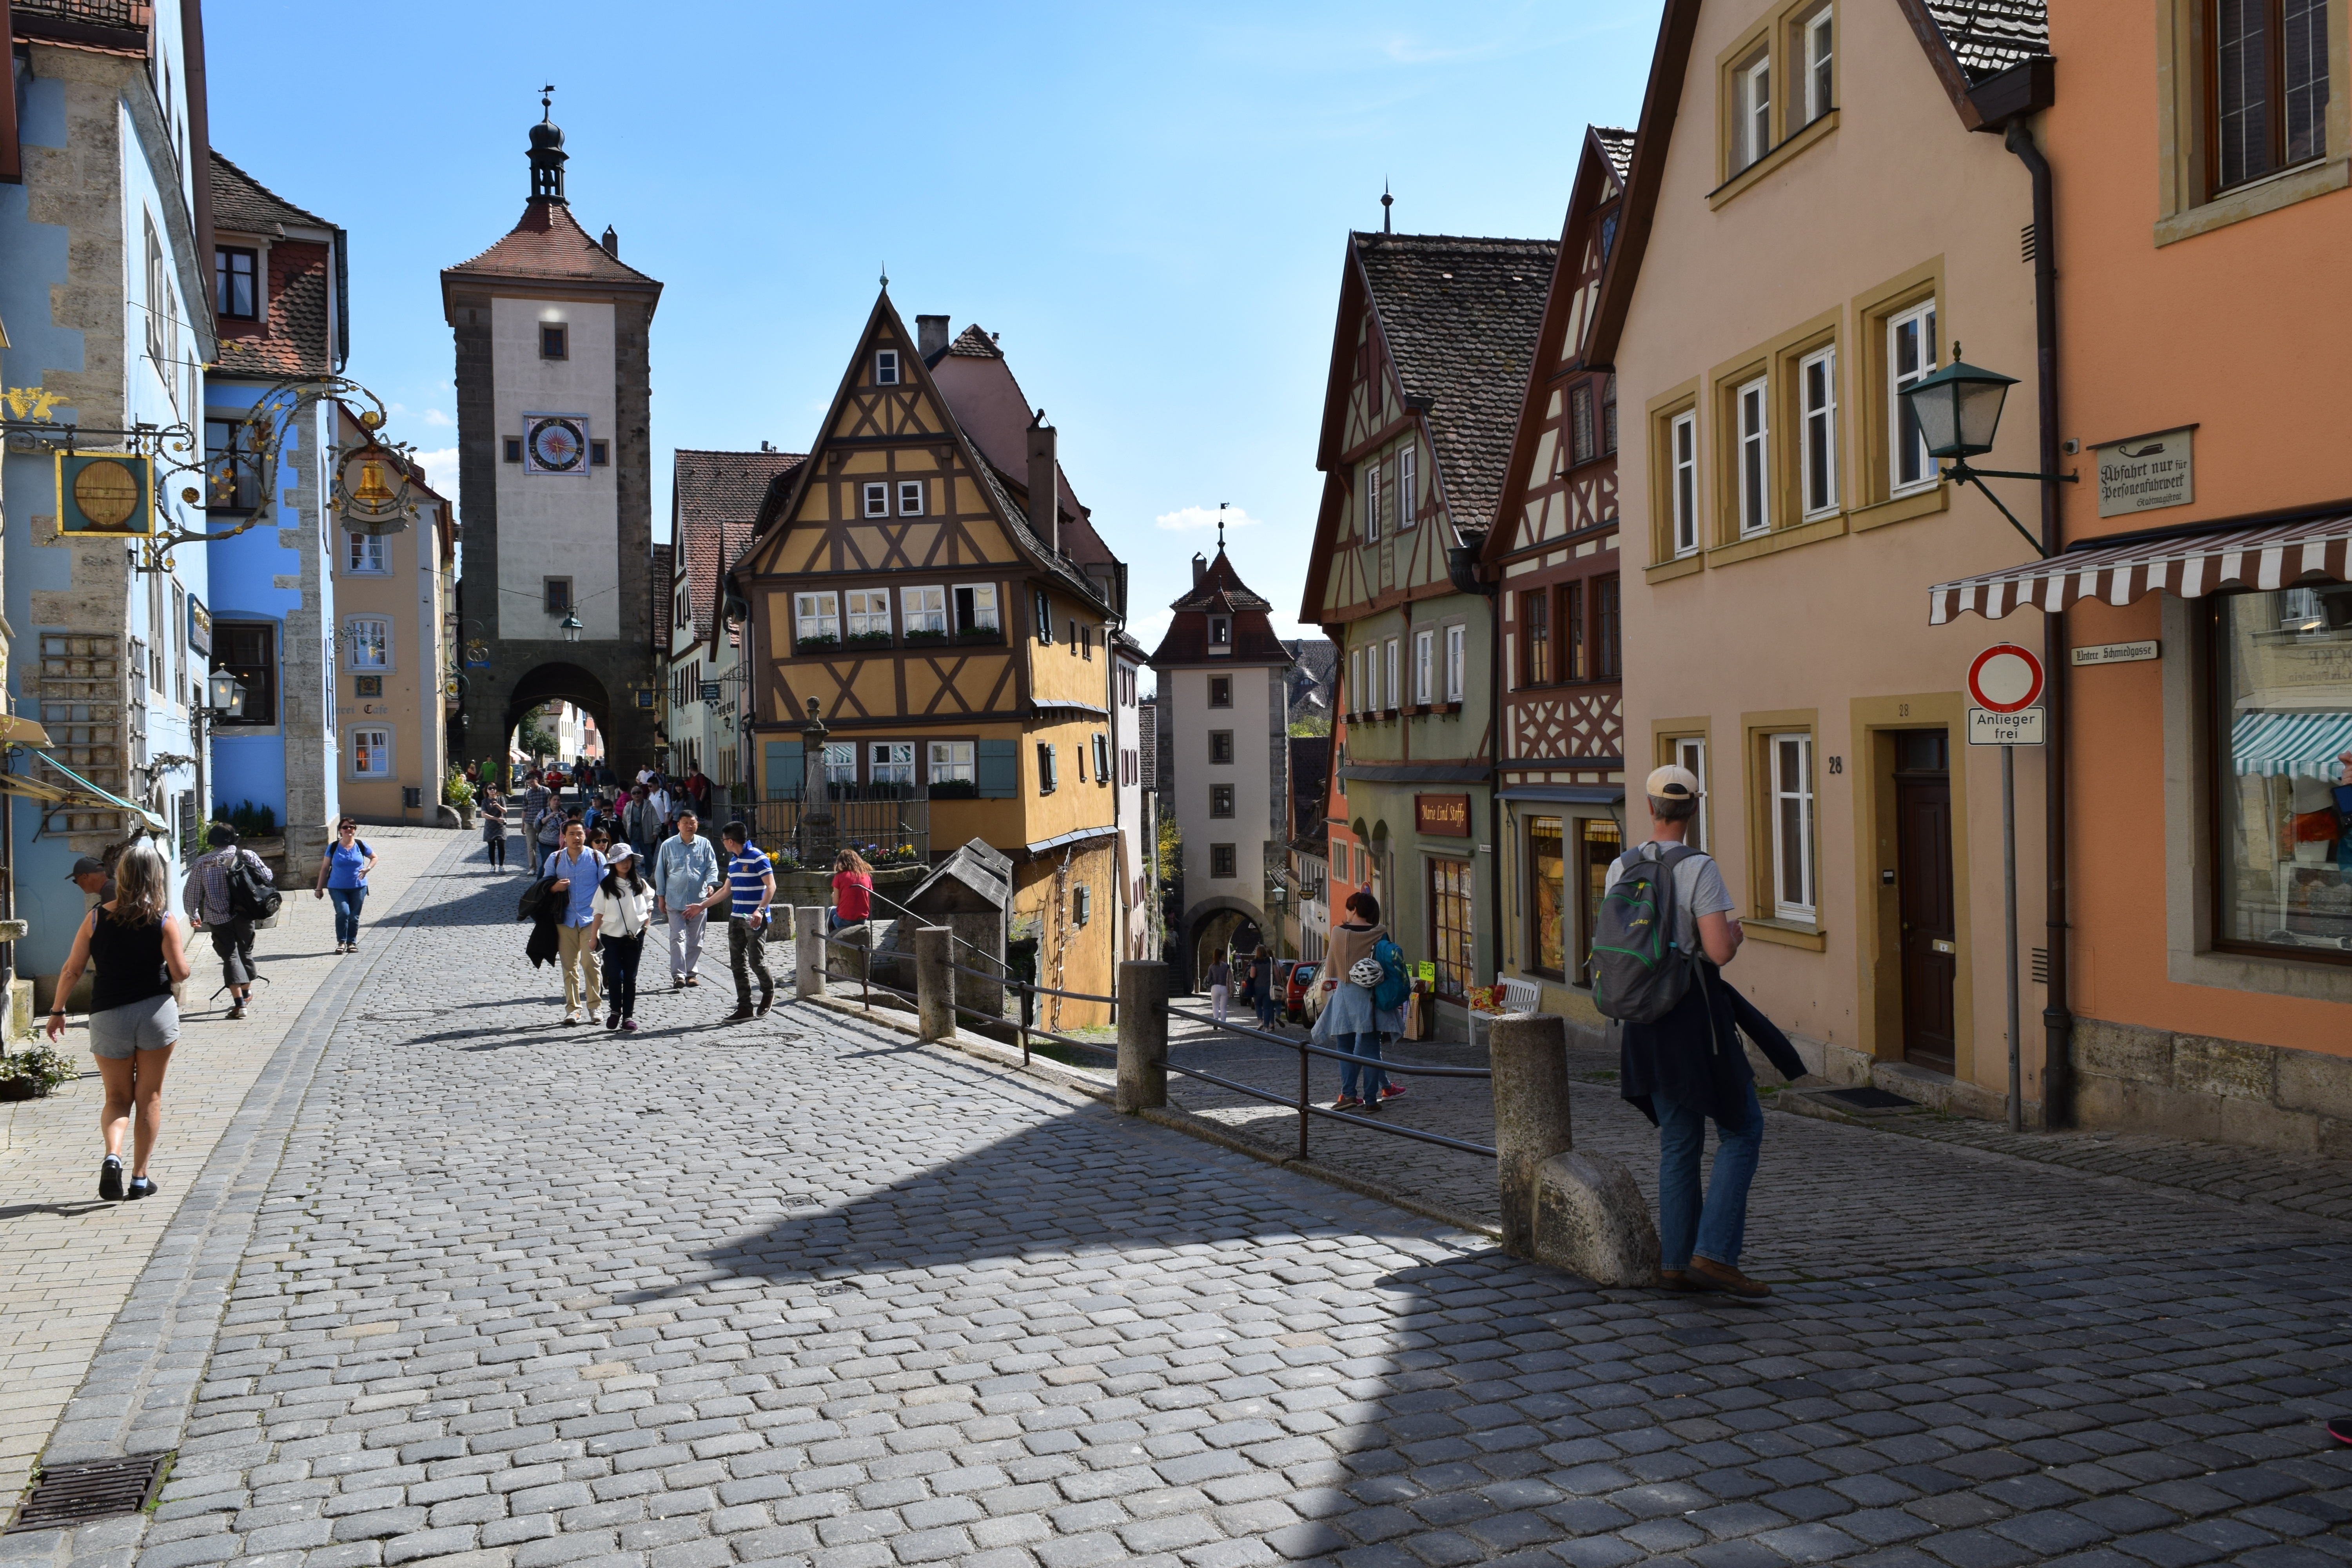
pedestrian, road, street, town, city, walkway, downtown, plaza, tourism, waterway, infrastructure, germany, town square, neighbourhood, rothenburg, fortified village, tours, urban area, human settlement